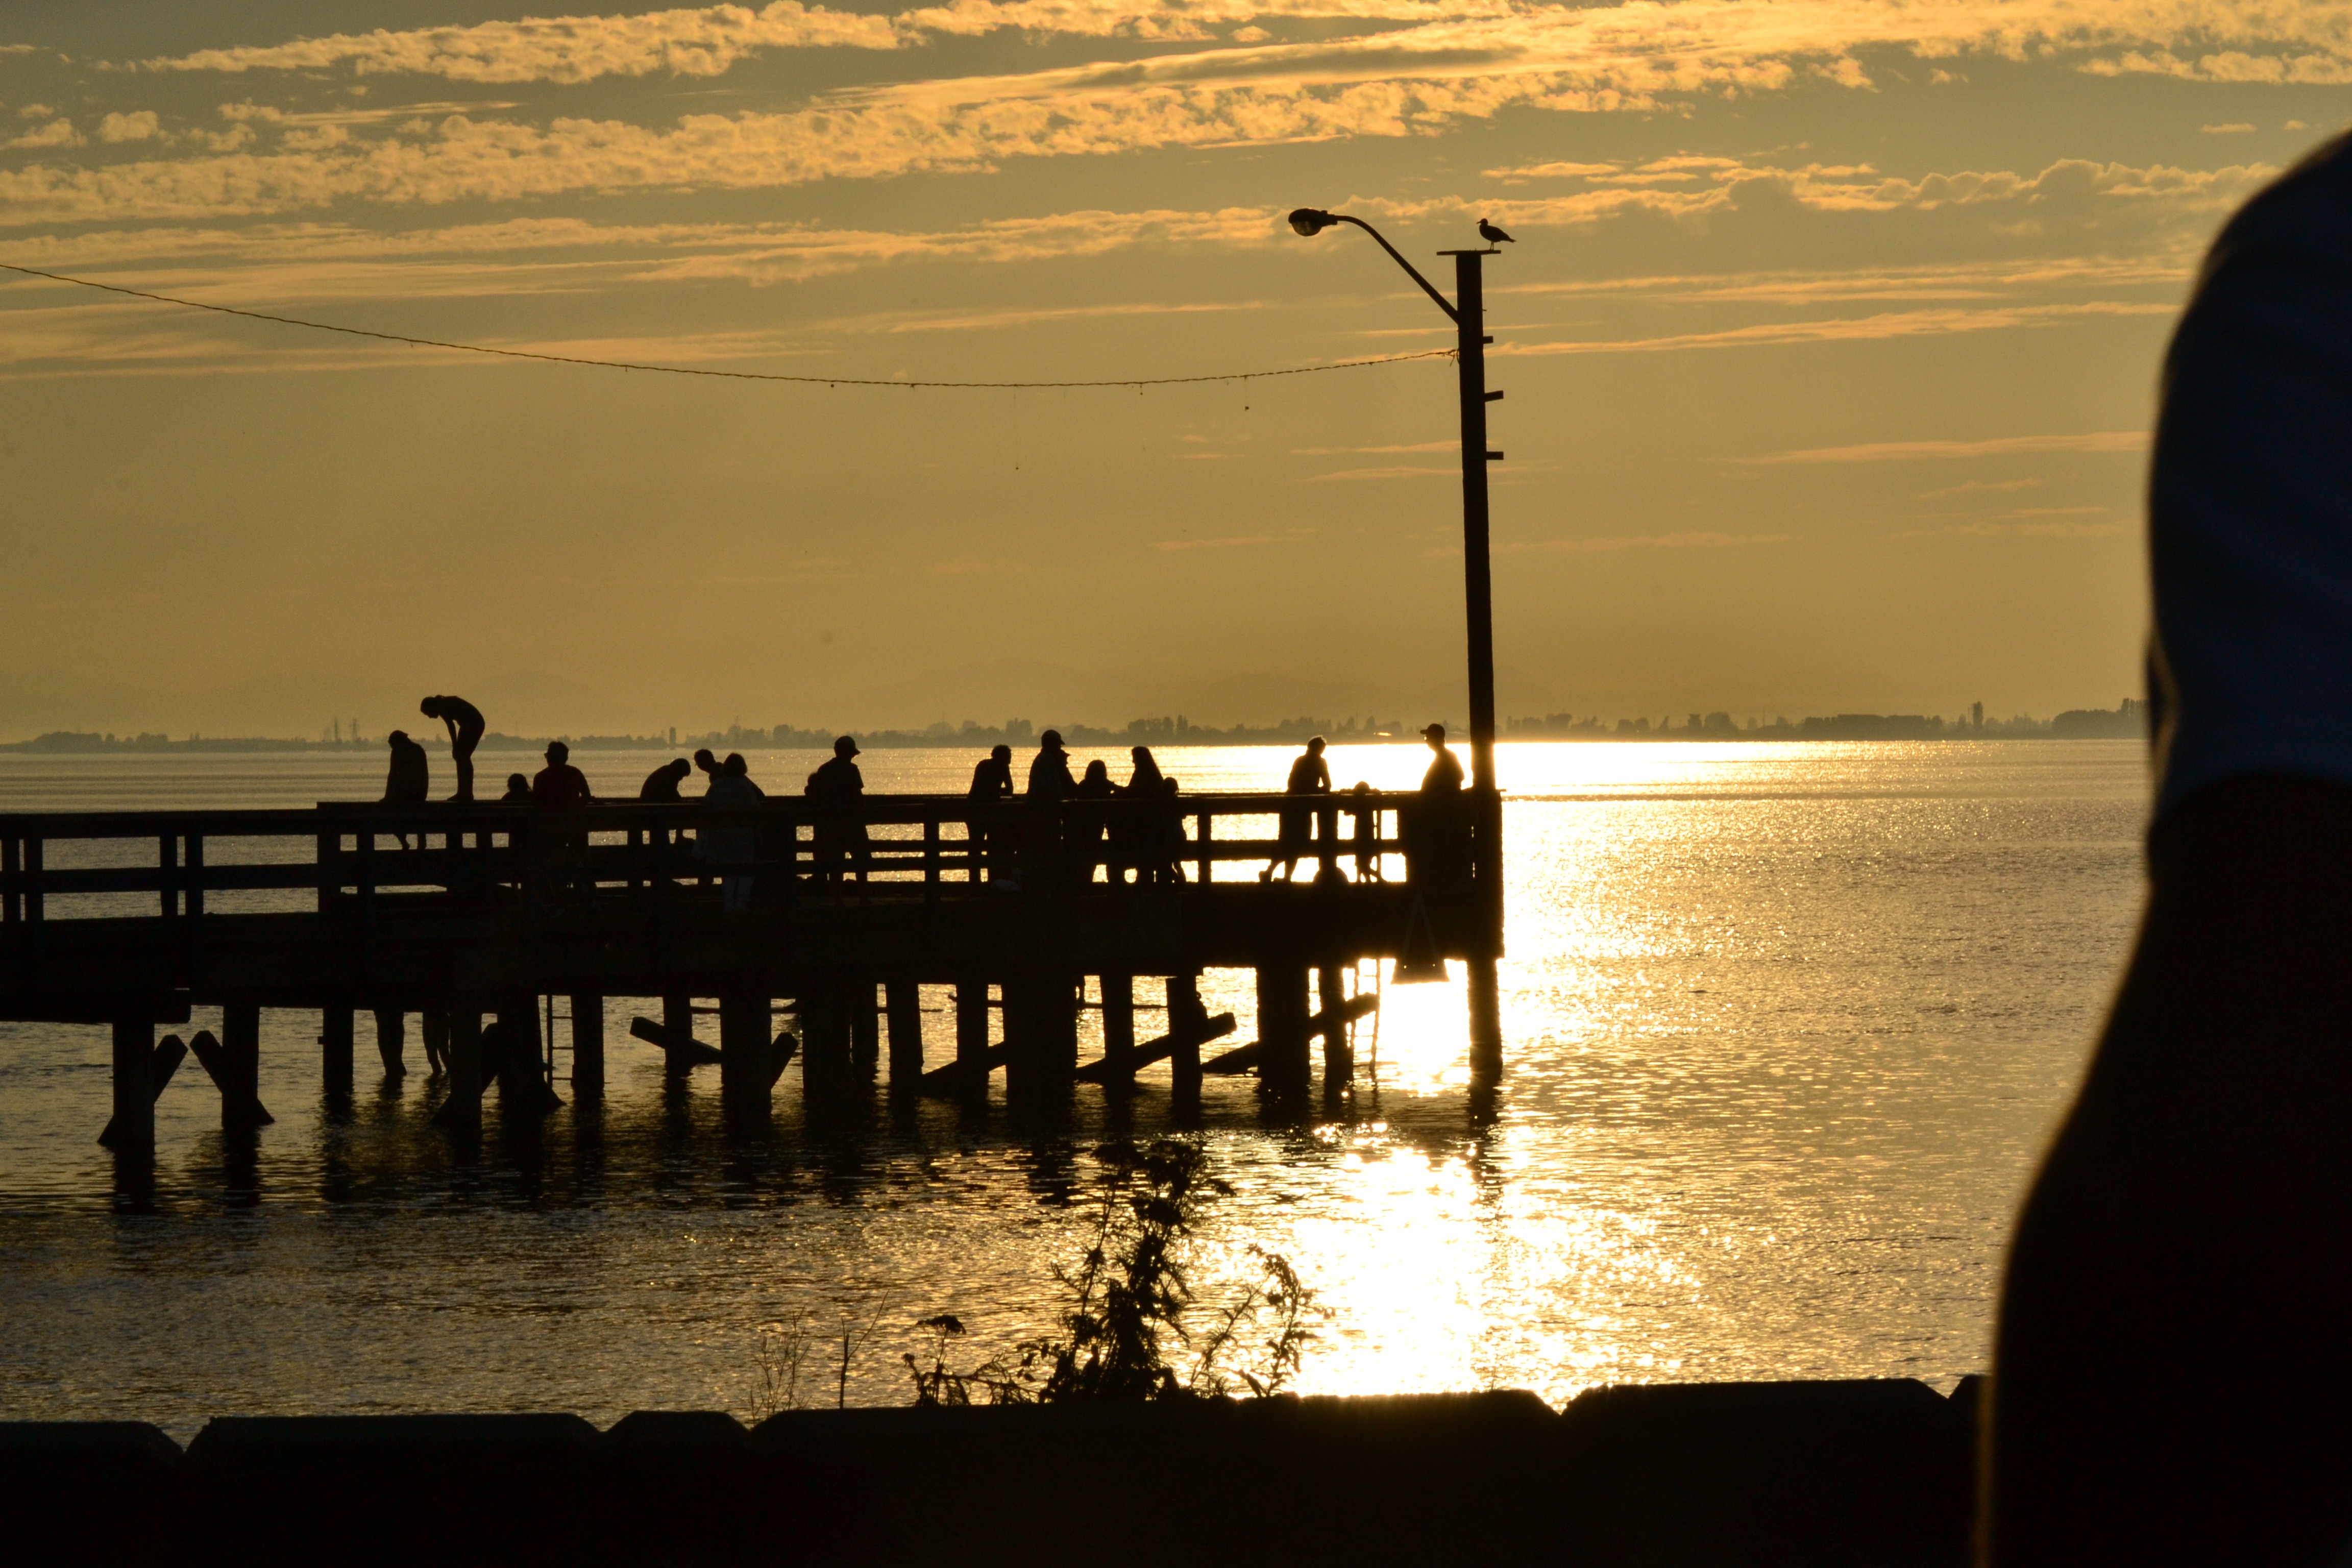
beach, sea, coast, ocean, horizon, silhouette, sunrise, sunset, sunlight, morning, wave, dawn, pier, dusk, evening, reflection